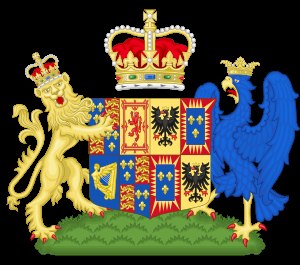
Maria af Modena / Dronning oven vande (1689–1701) / Regentskab
Dronning Marias våbenskjold som dronning af England.[96] Skildrer Enland, Skotland og Irlands våbenskjold omsluttet med en mindre version af hendes fars våbenskjold som hertug af Modena . I lyset af tidens religiøse stemning blev det antaget, at det var uklogt at gengive hendes fars fulde våbenskjold, da felterne der var delt med en "Blegrødt felt med pavens nøgler og Tiara".[97]
Maria af Modena var dronning af England, Skotland og Irland som den anden hustru til Jakob 2. og 7. Maria, en hengiven katolik, giftede sig med enkemanden Jakob, som på det tidspunkt var yngre bror til Karl 2. og dennes arving under forudsætning af Karl ikke fik nogen legitime børn. Hun var uinteresseret i politik og hengiven til Jakob og deres børn, hvoraf to overlevede til voksen alder: Jakobitternes prætendent til tronerne, Jakob Frans Edvard og Louisa Maria Teresa.